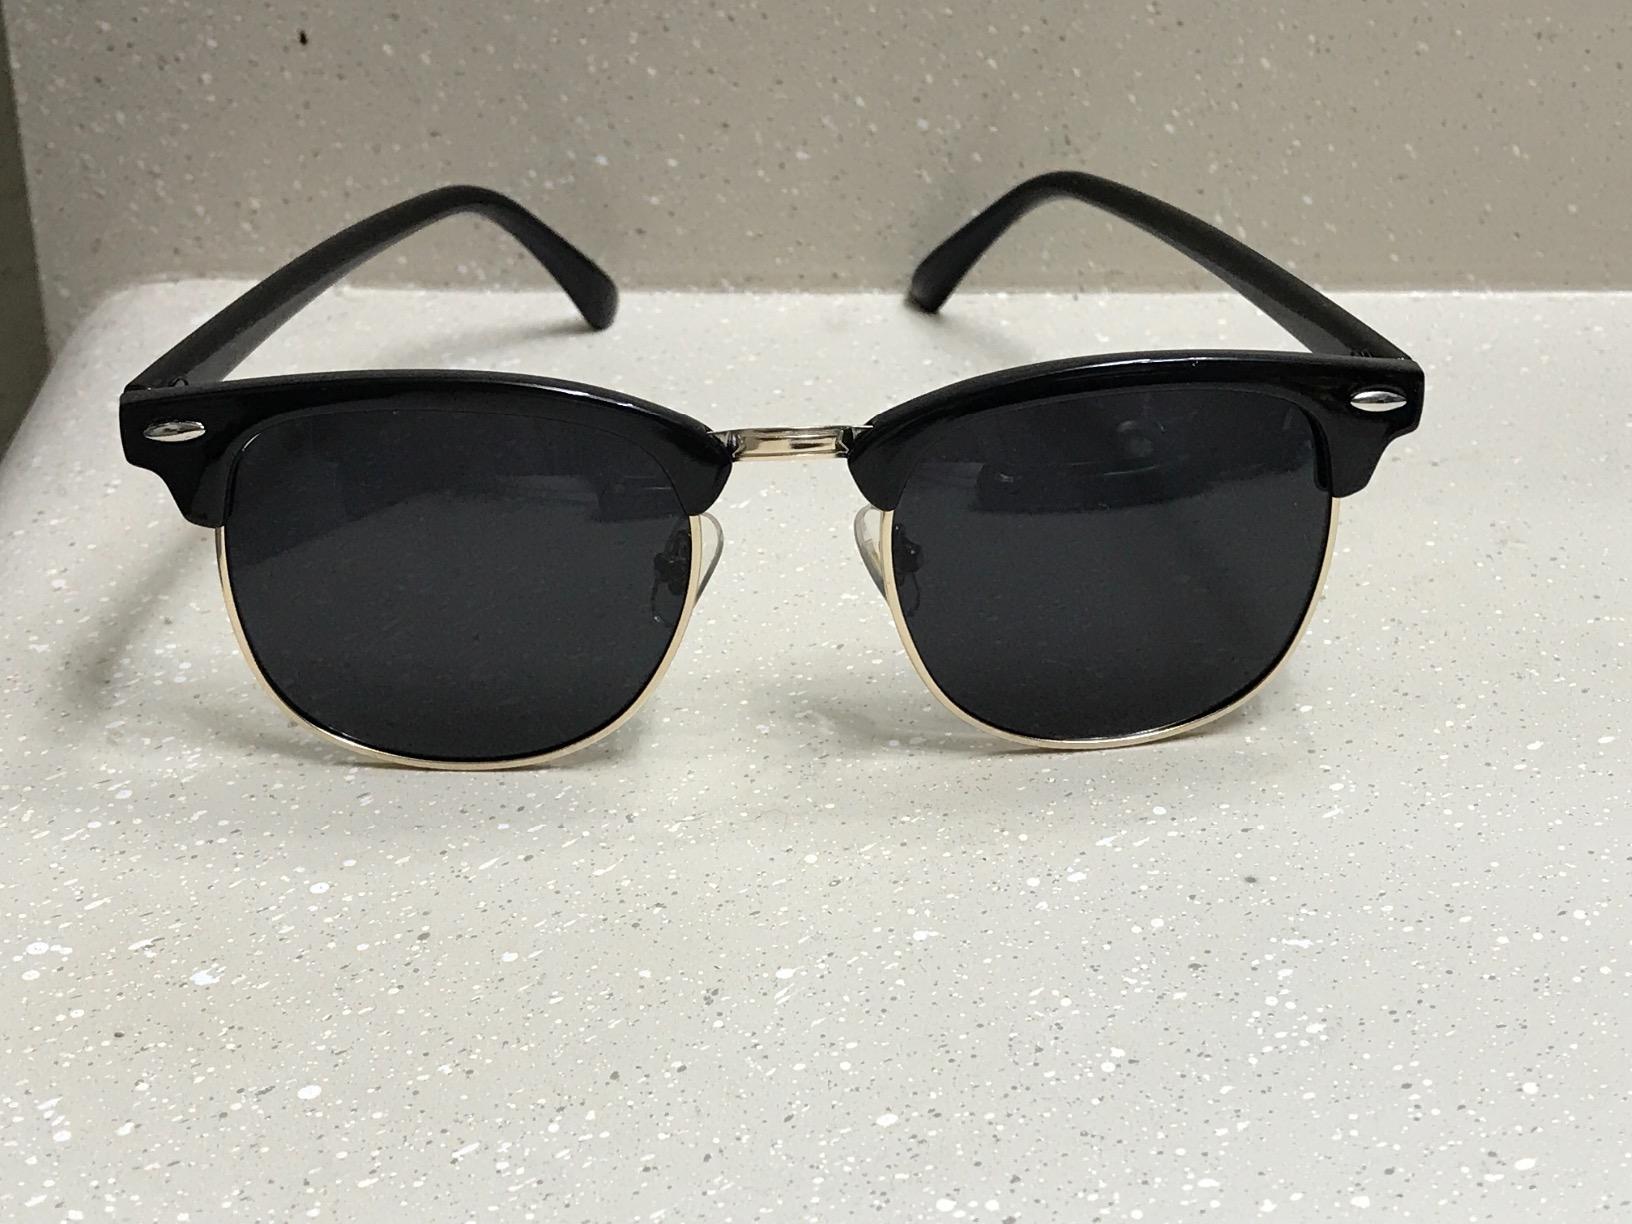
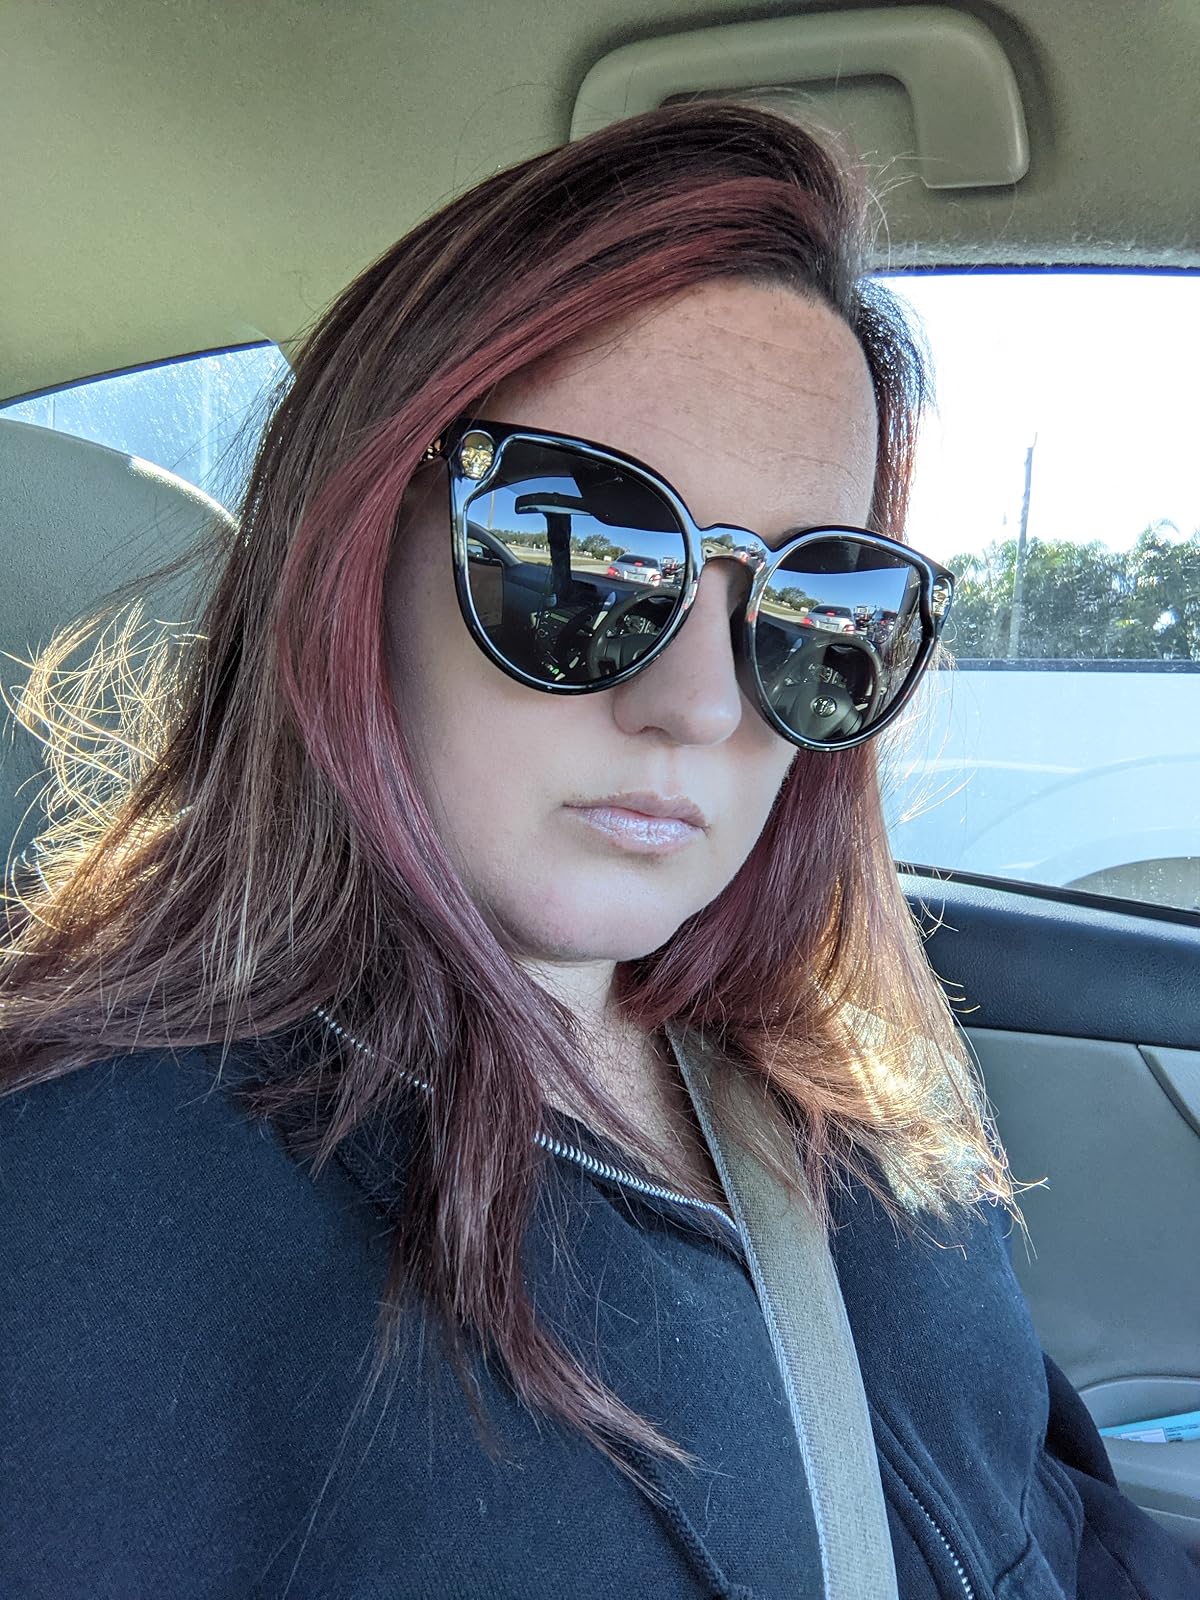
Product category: accessories_sunglasses
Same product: no